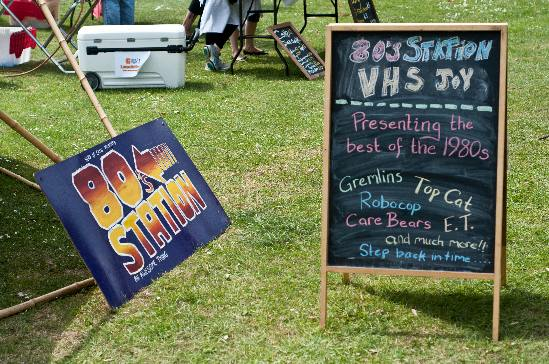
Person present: No